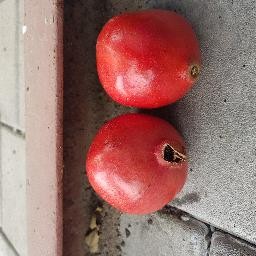
Fruit: Pomegranate
Quality: Good